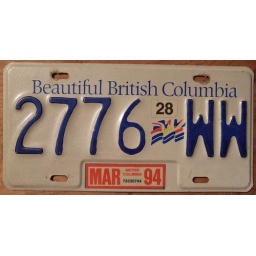
The current baseplate private truck plates first issued in 1986 have a two letter suffix.